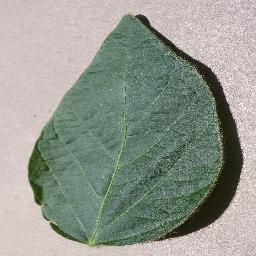
Label: Soybean___healthy